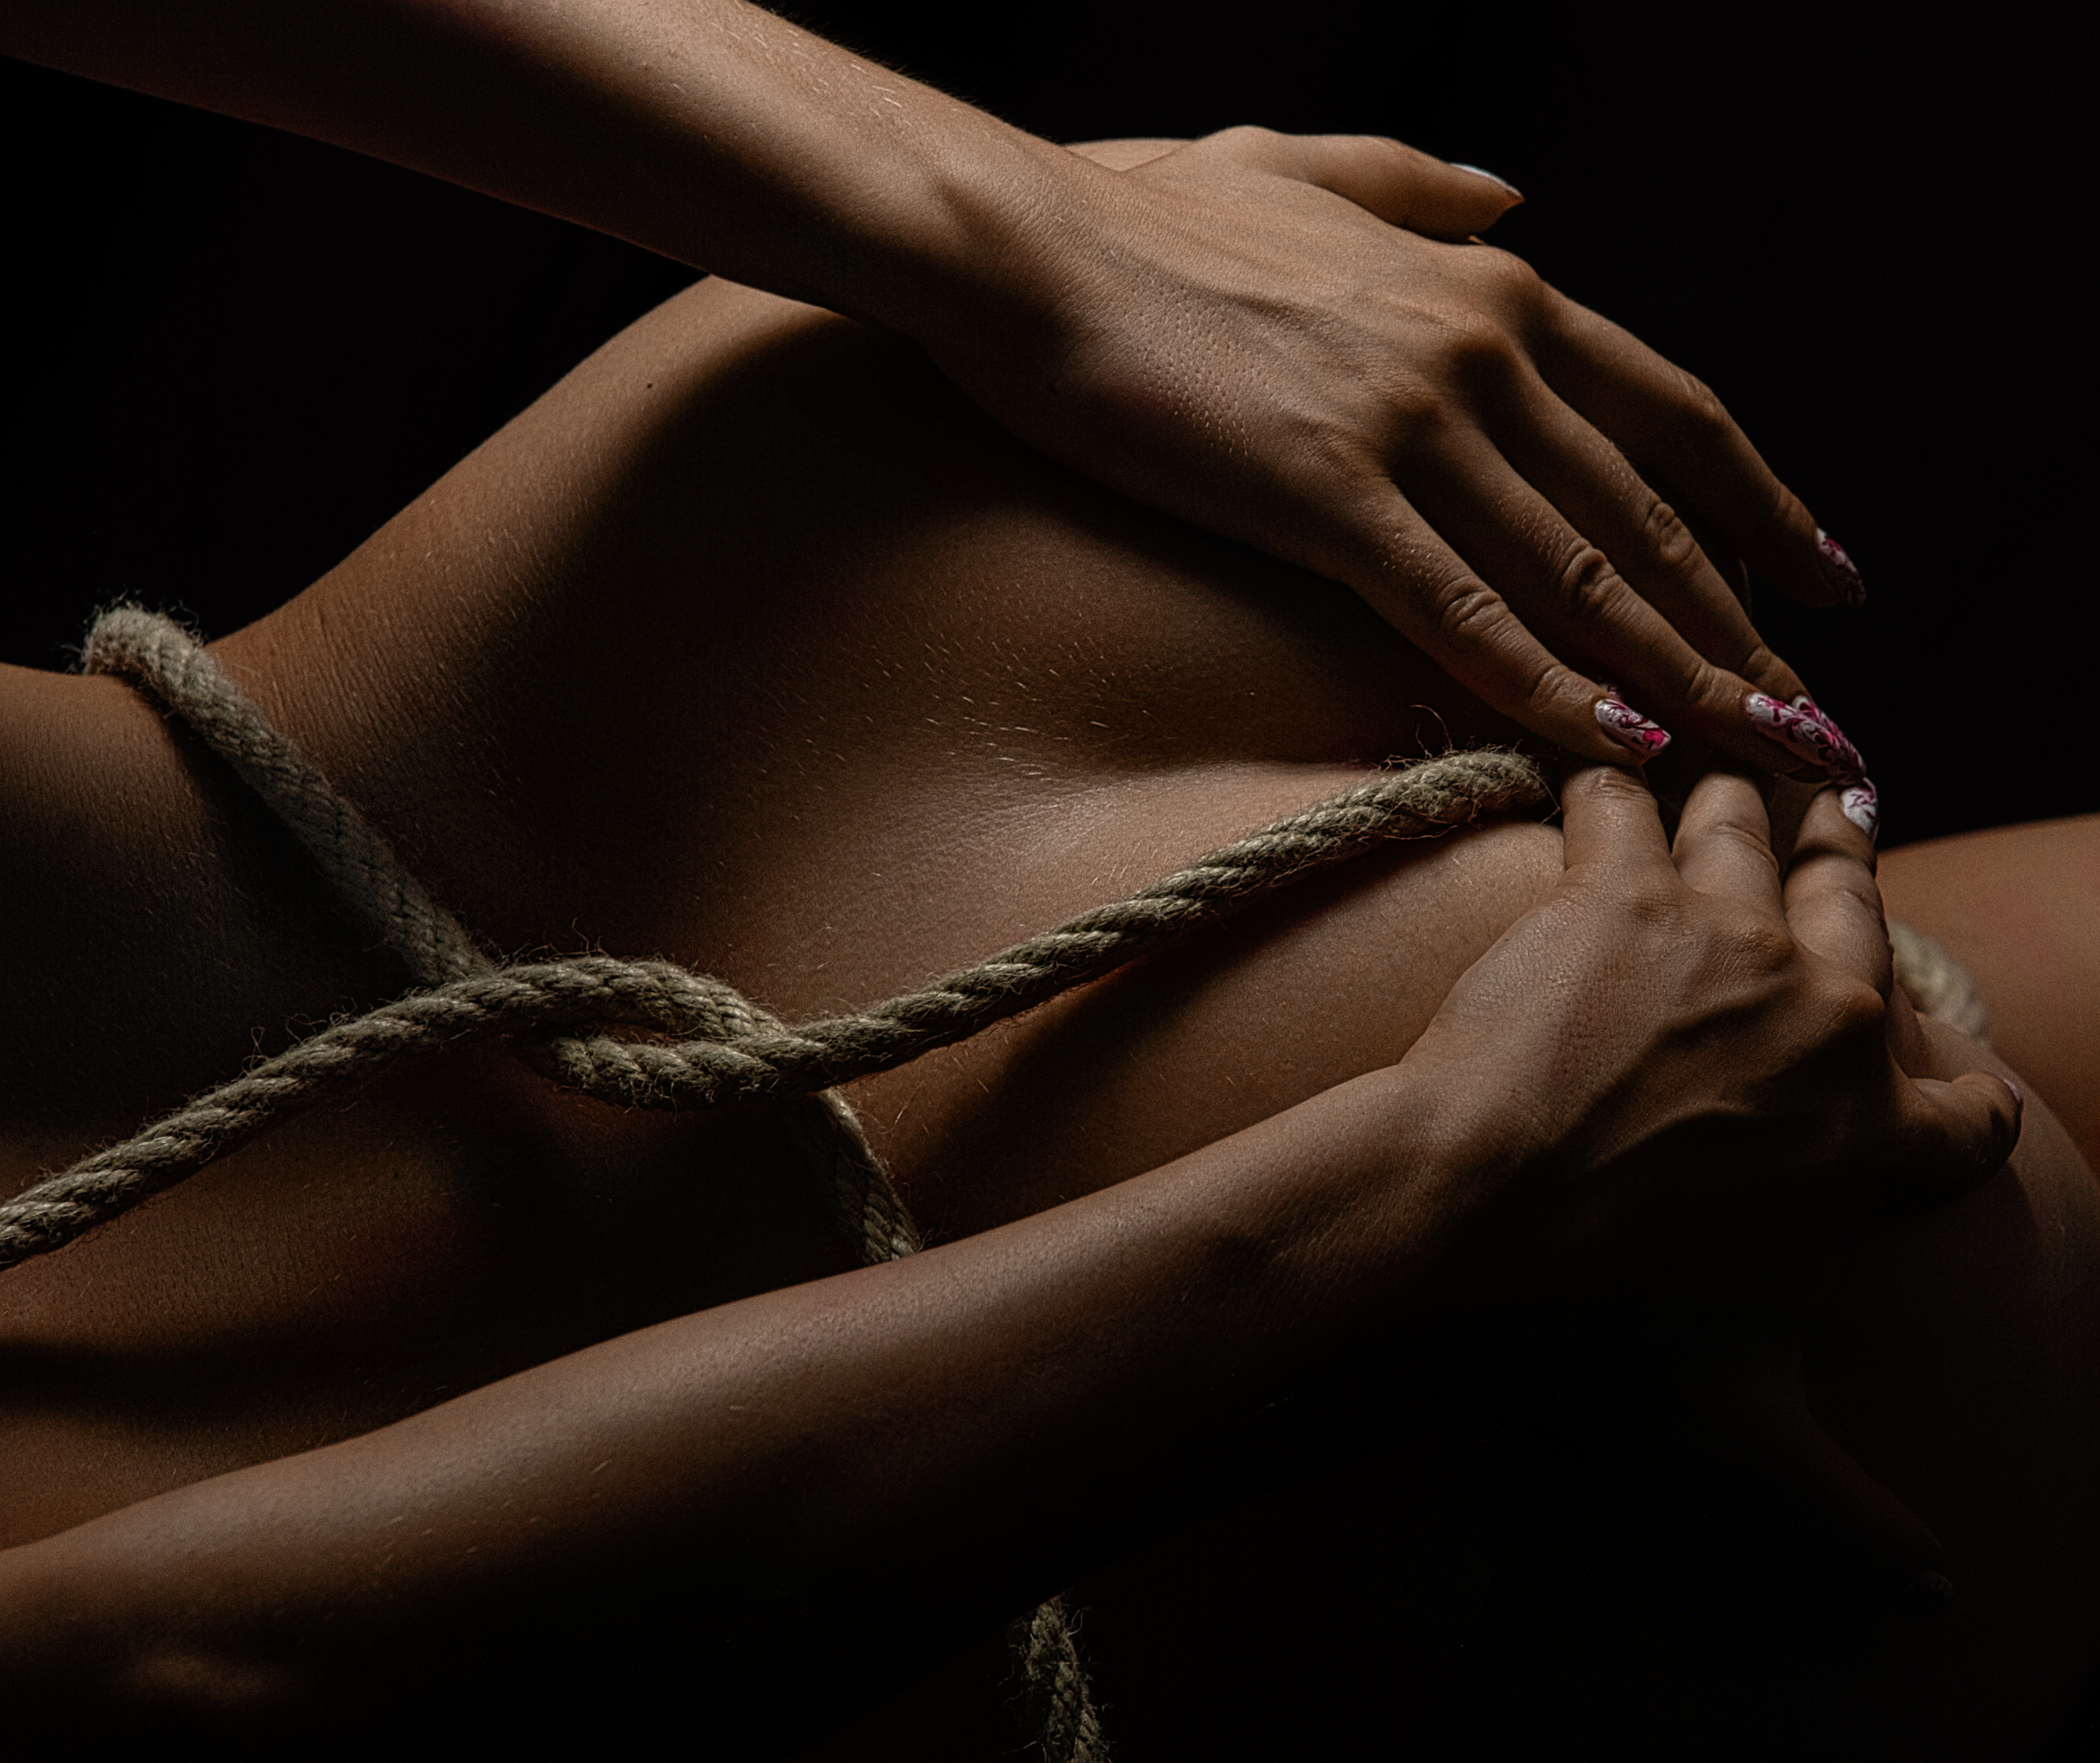
portrait, girl, body, retro, face, beautiful, look, studio, monochrome, donate, skin, hand, arm, shoulder, leg, comfort, eyelash, human body, neck, flash photography, knee, waist, thigh, gesture, elbow, chest, nail, trunk, finger, abdomen, wrist, body jewelry, thumb, black hair, undergarment, human leg, long hair, Barechested, holding hands, jewellery, monochrome photography, fashion accessory, sitting, foot, back, darkness, art model, flesh, metal, macro photography, underpants, illustration, still life photography, lingerie, photo shoot, room, ring